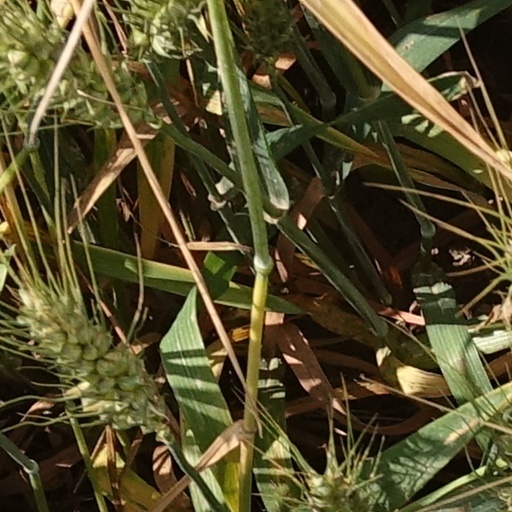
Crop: wheat